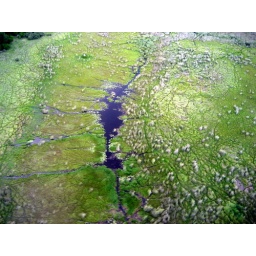
Okavago Delta from my plane. The tracks in the water and on land are mainly from elephants playing around.